Qingtuan

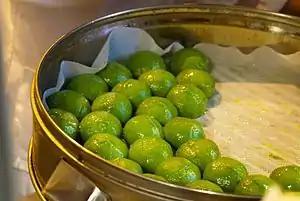
Steamed "qingtuan"

The tradition of eating "qingtuan" at Qingming Festival evolved from the ancient Chinese Cold Food Day (one or two days before Qingming Festival). As the name suggests, observers were unable to heat or cook any food during the festival. Therefore, food such as "qingtuan" that could be prepared in advance and consumed without heating became associated with the Cold Food Festival. Later, the Cold Food Festival evolved into the Qingming Festival, and "qingtuan" eaten on the Cold Food Festival became an essential food for the Qingming Festival in eastern and southern China.